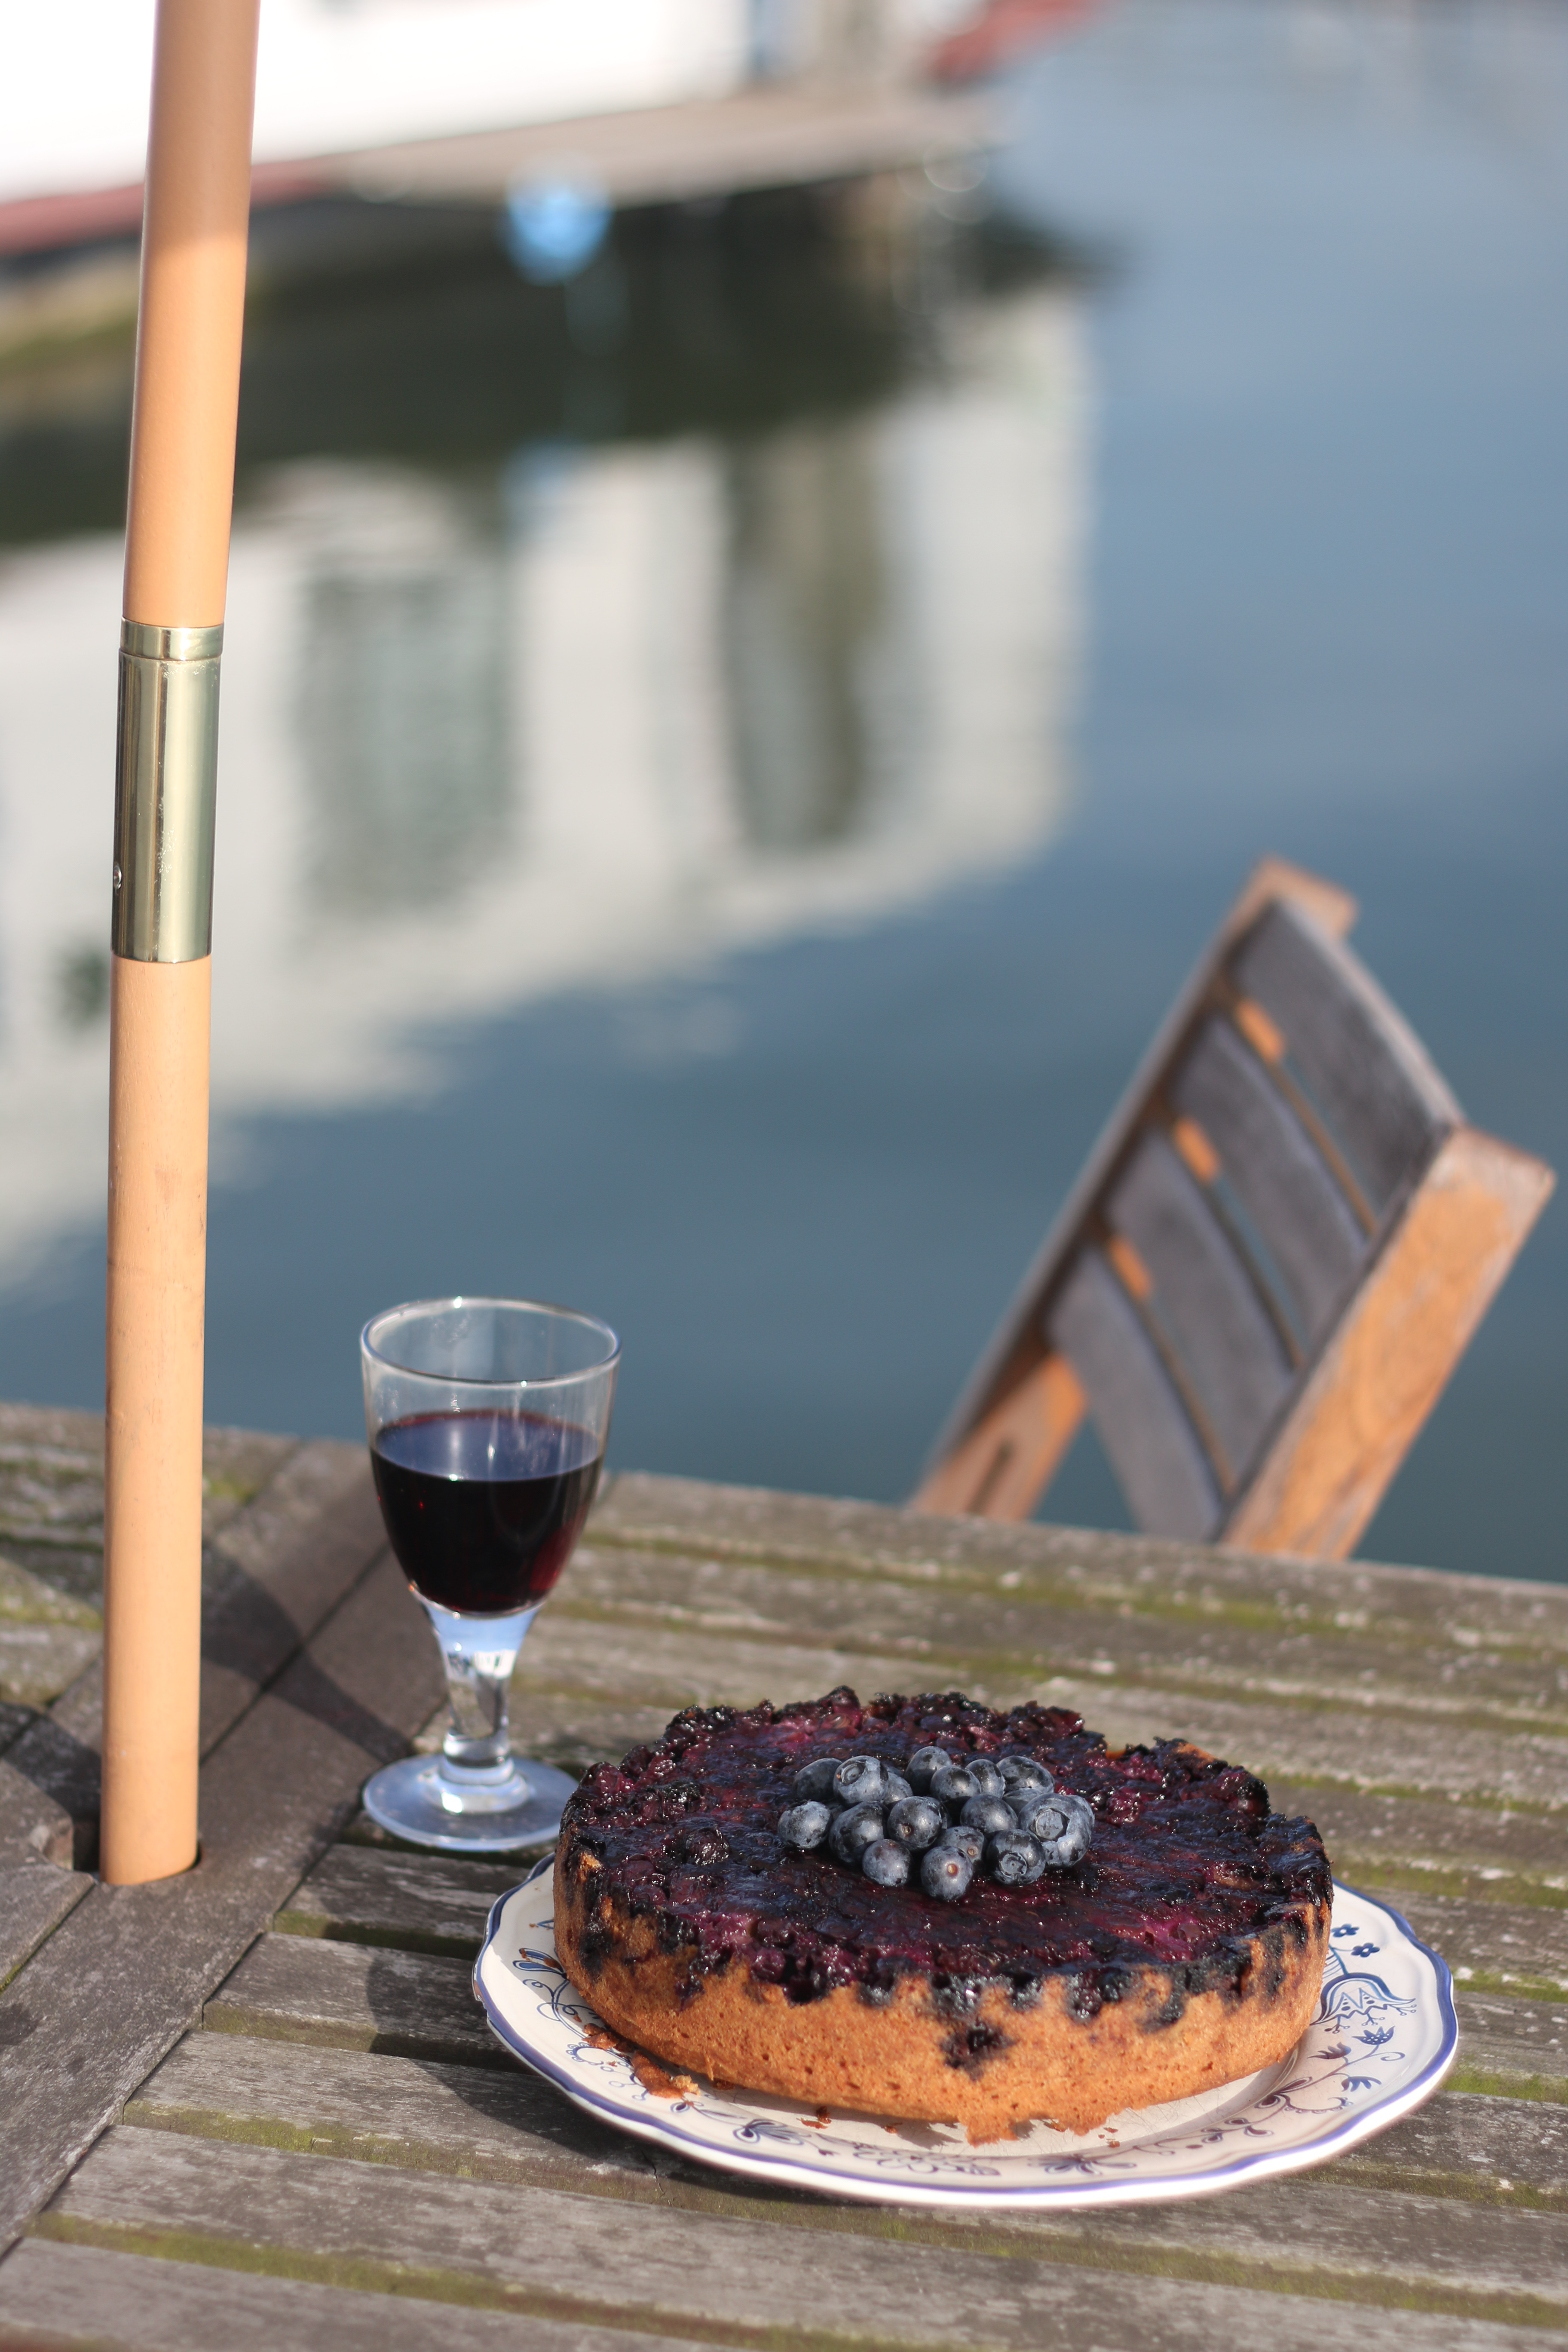
water, light, sun, wine, chair, river, summer, pond, meal, food, reflection, produce, peaceful, holiday, drink, blue, garden, dessert, cake, pastry, powdered sugar, chairs, dream, terrace, berries, sugar, candy, parasol, houseboat, blue berries, upside down cake, grape juice, bourgondisch